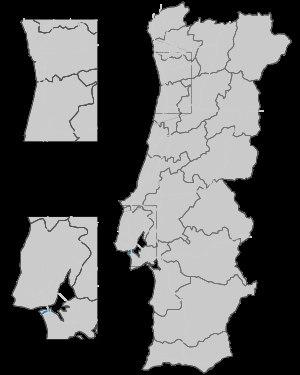
L'autoroute portugaise A38 est une courte autoroute de 7 km qui permet de relier Almada et l' à Costa da Caparica.